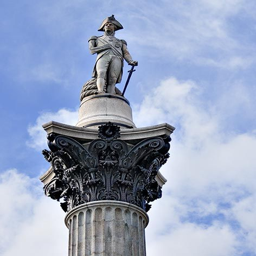
tourist attraction , designed by architect .